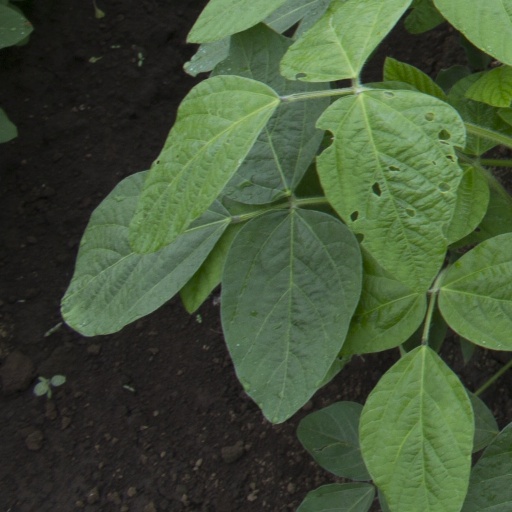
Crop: soybean